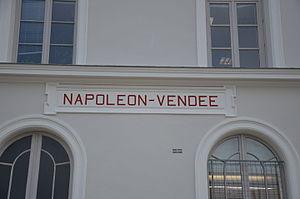
Inscription ""Napoléon-Vendée"" sur le bâtiment voyageurs de la gare de La Roche-sur-Yon. Il s'agit du nom original de la gare donné en 1866."
La gare de La Roche-sur-Yon est une gare ferroviaire française située sur le territoire de la commune de La Roche-sur-Yon, préfecture du département de la Vendée en région Pays de la Loire.